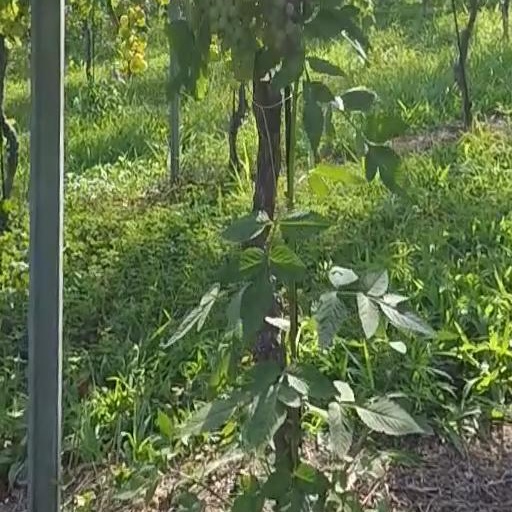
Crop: grape